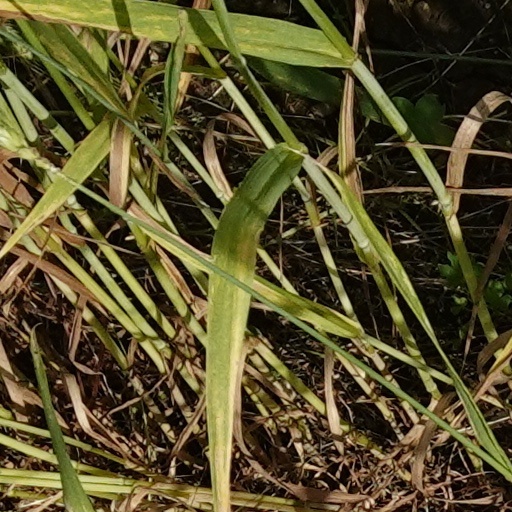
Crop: wheat